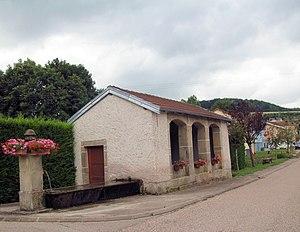
Lavoir à Regney
Regney est une commune française située dans le département des Vosges en région Grand Est.